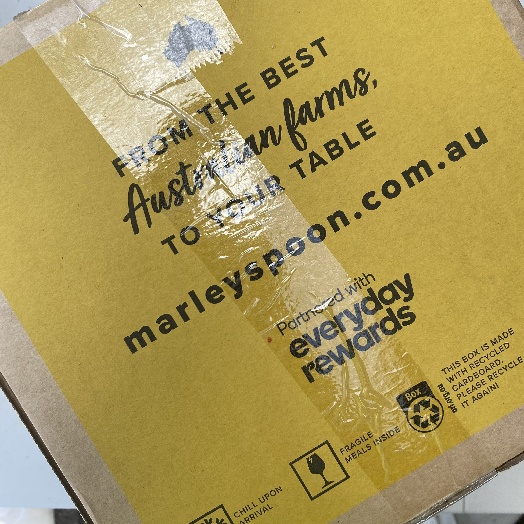
Label: Cardboard